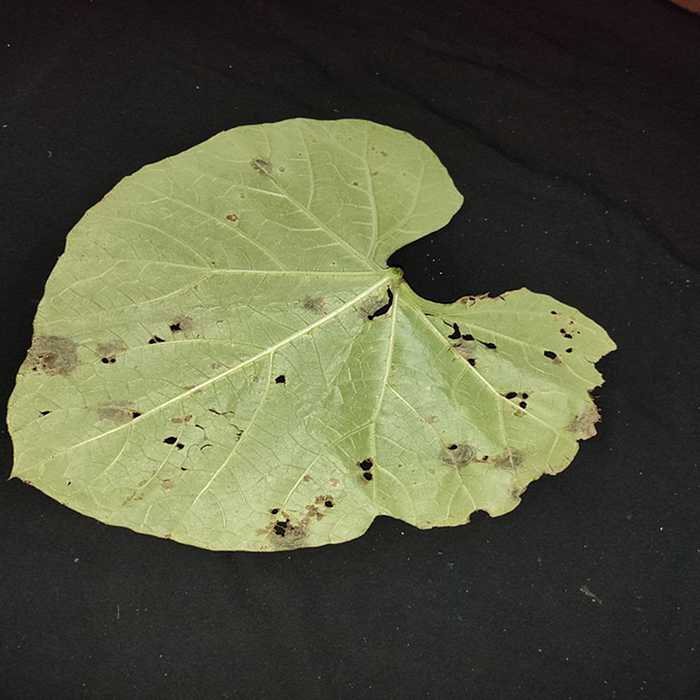
Plant: Bottle gourd
Label: Anthracnose